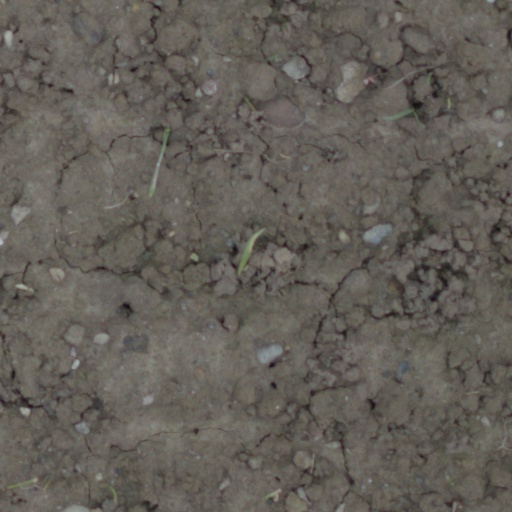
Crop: wheat